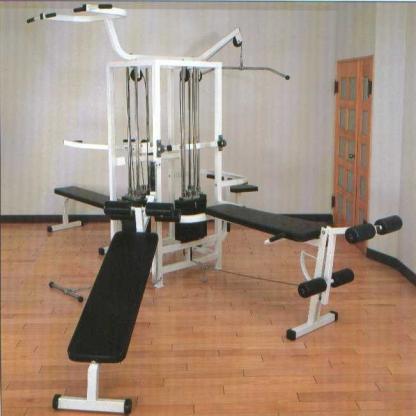
Scene: Indoor